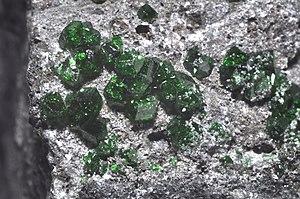
Cristaux de grenats var. uvarovite